Catherine Samba-Panza

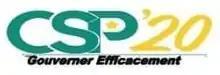
Presidential campaign logo

Samba-Panza stayed in Bangui after leaving office, and she remained involved with the government as an advisor in areas such as peace mediation. She became an election observer with the Carter Center, overseeing elections in countries such as Liberia, Senegal, and the Democratic Republic of the Congo. She also took on leadership roles in intergovernmental organizations after she left office, becoming president of the Pan African Women's Leadership Observatory and co-chair of the African Union Network for Conflict Prevention and Mediation.